Clifton Pugh

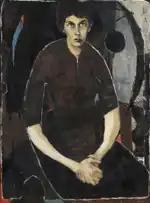
"Portrait of a Woman (Marlene Pugh)" 1956, oil on hardboard

Pugh travelled across the Nullarbor Plain to Perth in 1954 then the Kimberley in 1956. These journeys led to radical changes in his style. Pugh encountered indigenous Australian art for the first time and began utilizing incision, cross-hatching and collage. The work inspired by these journeys was part of the Group of Four Exhibits in 1955 and 1956.